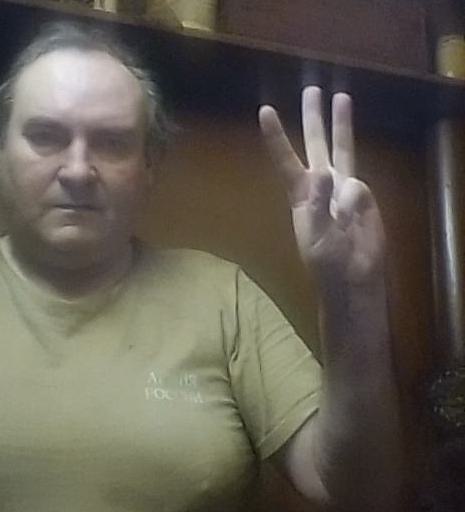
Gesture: three